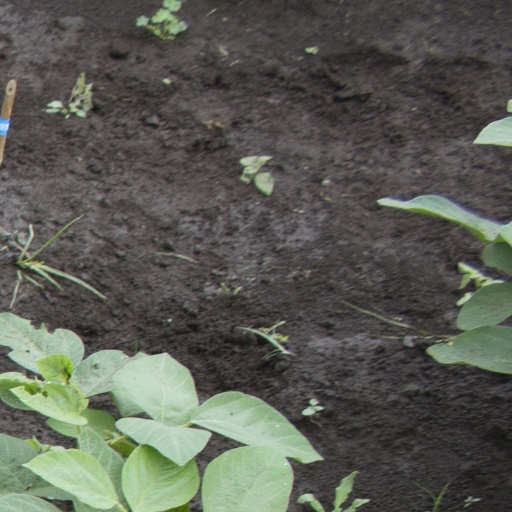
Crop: soybean